Hunting license

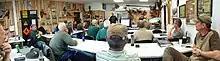
U.S. Forces hunting instructors representing garrisons Ansbach, Bavaria, Rheinland-Pfalz, Stuttgart and Wiesbaden, as well as Ramstein and Spangdahlem Air Bases complete recertification at Grafenwoehr, Baumholder in Germany

Hunting licenses have several purposes. These reasons include: public safety (especially of children, both as hunters and bystanders), regulation and conservation of wild animals, revenue for the sovereign state, and containing the transmission of animal-borne diseases (such as Lyme disease and rabies). The safety issues are especially highlighted in urban areas and shopping districts. For example, after in an incident in November 2012 whereby a man allegedly shot at a deer in a Walmart parking lot in Pennsylvania, he was charged with "reckless endangerment, ... hunting without a license, shooting on or across highways and unlawful killing or taking of big game."